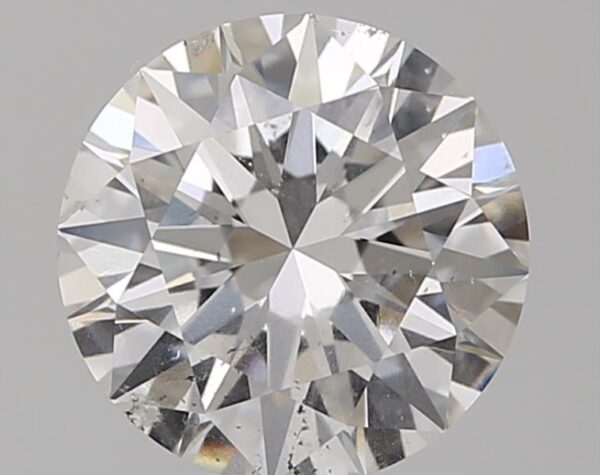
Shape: round
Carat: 1.81
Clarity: SI2
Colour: D
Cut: EX
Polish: EX
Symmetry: EX
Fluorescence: ST
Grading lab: GIA
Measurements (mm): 7.85 x 7.9 x 4.8